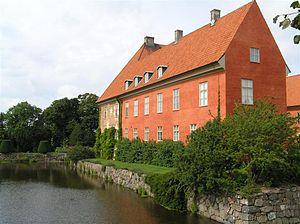
Le château de Krapperup est un château situé sur le territoire de la municipalité de Höganäs, en Scanie, dans le sud de la Suède.